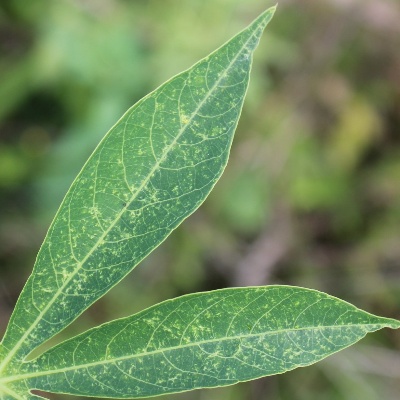
Crop: Cassava
Condition: green mite